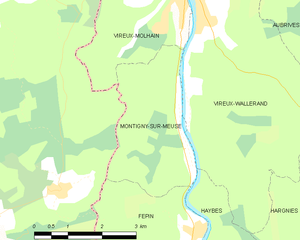
Carte des communes françaises: Montigny-sur-Meuse